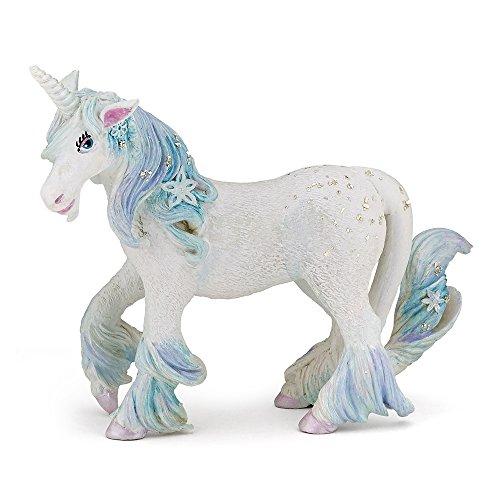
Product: Papo Ice Unicorn Figure, Multicolor
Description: Great Condition.
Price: $15.99
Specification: ProductDimensions:4.3x2x2.8inches|ItemWeight:3.84ounces|ShippingWeight:9.9ounces(Viewshippingratesandpolicies)|DomesticShipping:ItemcanbeshippedwithinU.S.|InternationalShipping:ThisitemcanbeshippedtoselectcountriesoutsideoftheU.S.LearnMore|ASIN:B01B6B99U8|Itemmodelnumber:39104|Manufacturerrecommendedage:3yearsandup